Harry Diamond (engineer)

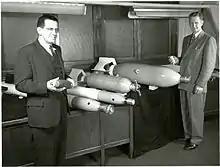
Harry Diamond with examples of his proximity fuze

Later, as Chief of the Ordnance Development Division, he was assigned the task of supervising the development of proximity fuzes for nonrotating projectiles such as bombs, rockets, and mortars. It was calculated that a fuze which would explode a projectile near a plane or at some height above a target on the surface would increase lethality.